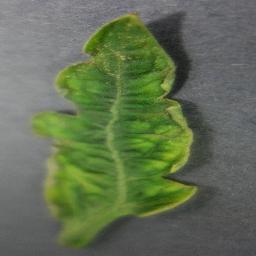
Label: Tomato___Tomato_Yellow_Leaf_Curl_Virus